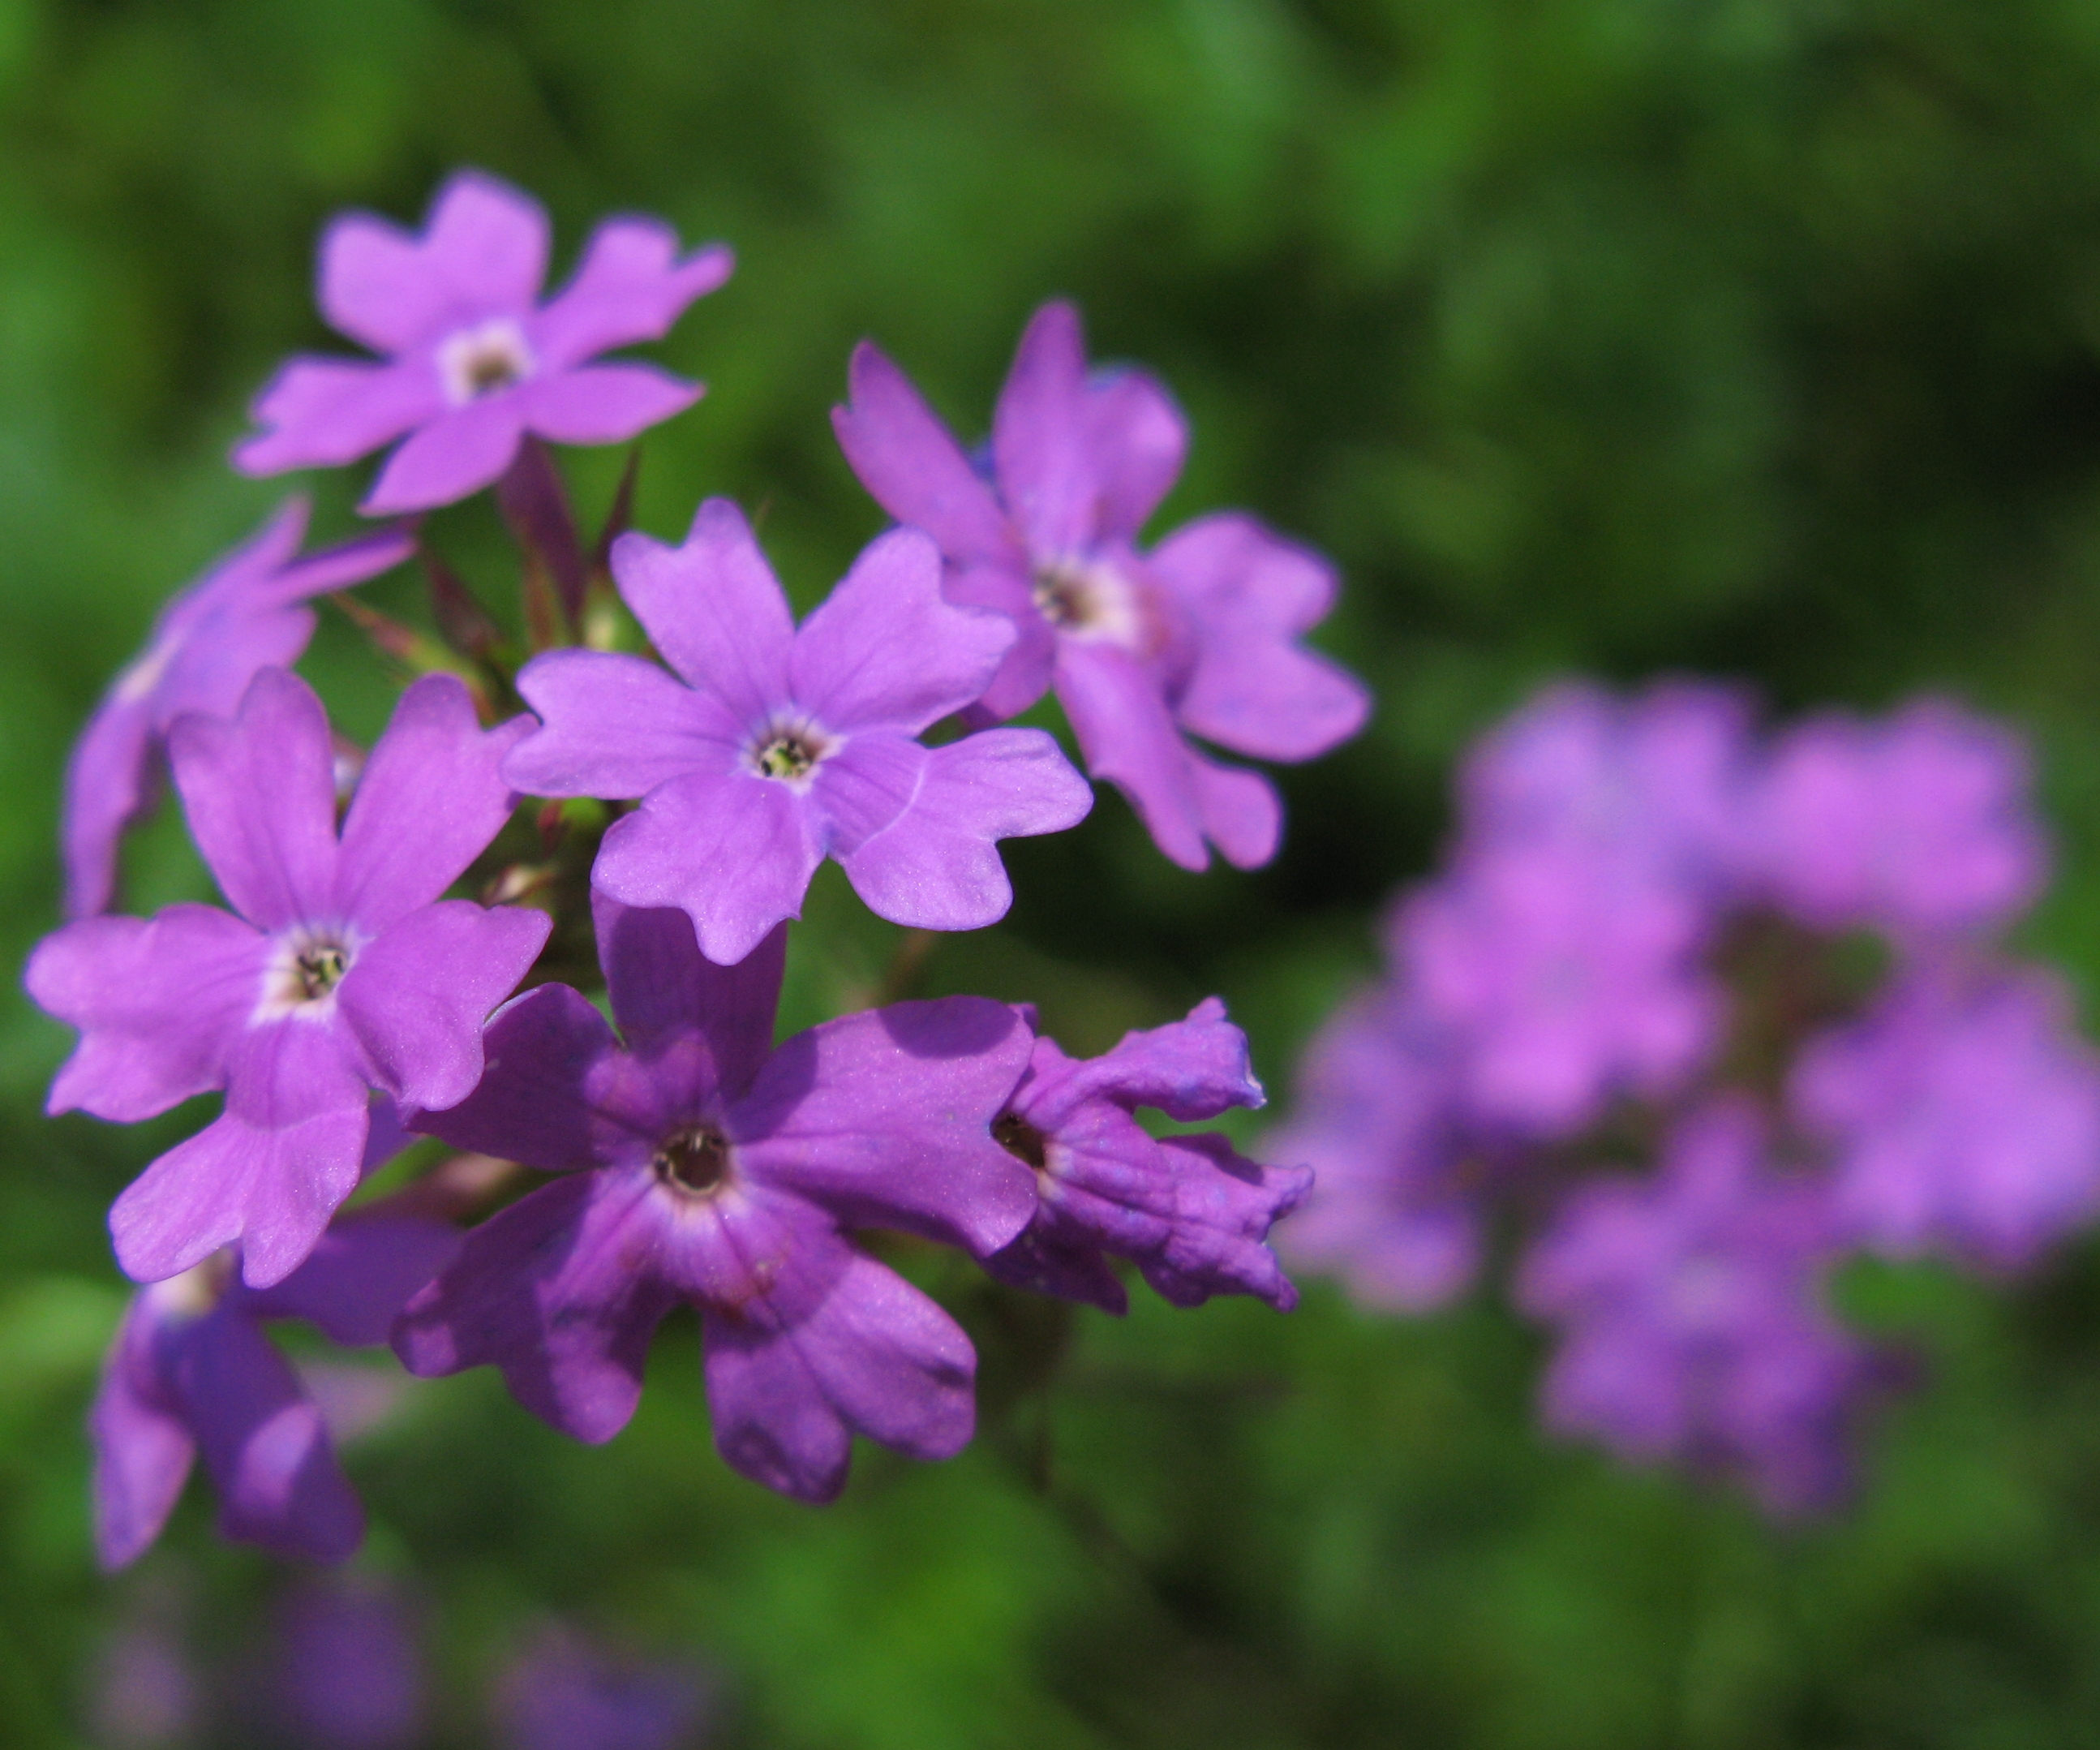
plant, flower, purple, high, herb, flora, wildflower, primrose, hires, flowerpicturesnolimits, hi, res, g7, primula, flowering plant, verbena, annual plant, land plant, dame's rocket